Tony Gilkyson

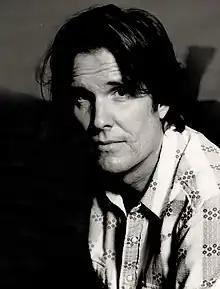
Gilkyson in 2006

Tony Gilkyson (born August 6, 1952) is an American musician based in Los Angeles. He is known for membership in the groups Lone Justice and X.